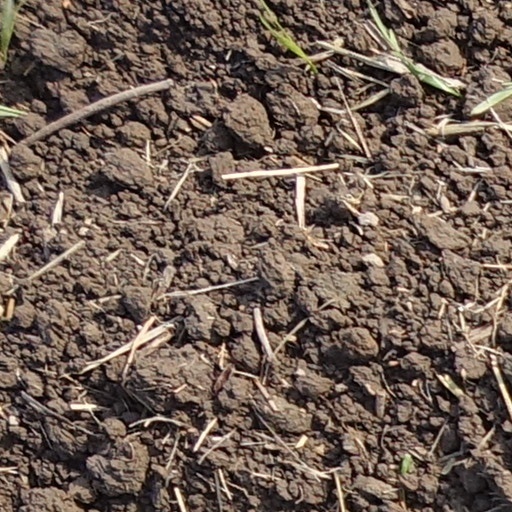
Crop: wheat